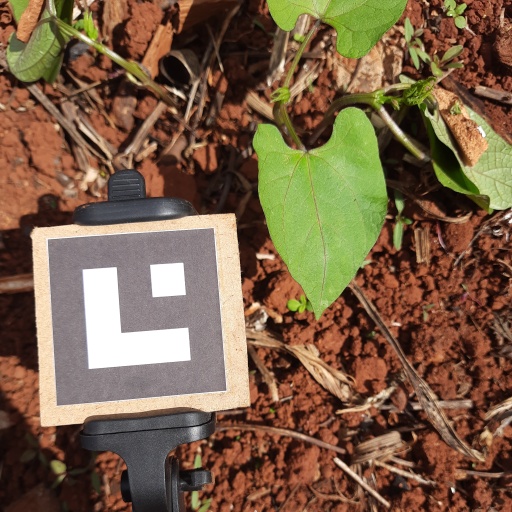
Observations: wavy surface, no eating holes, under sunlight